Max Leenhardt

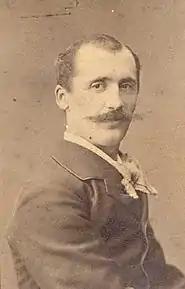
Max Leenhardt(date unknown)

Michel Maximilien Leenhardt (2 April 1853, Montpellier – 15 May 1941, Clapiers) was a French painter, known for landscapes, history paintings and genre scenes.